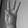
ASL letter: W